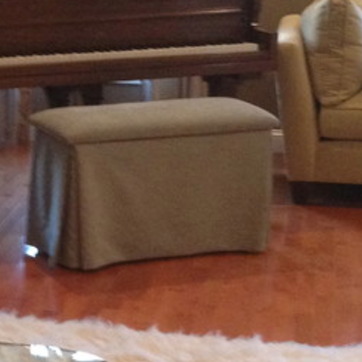
Material: fabric